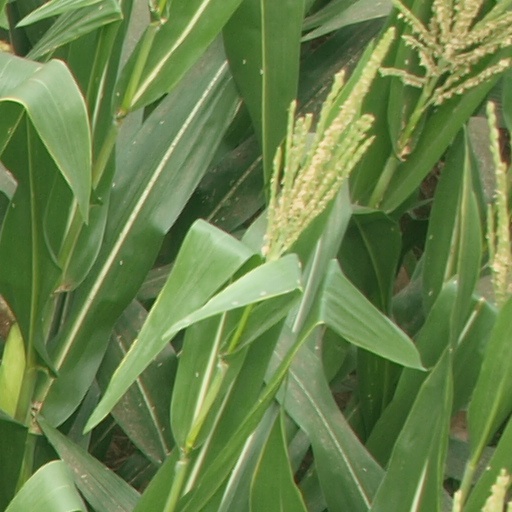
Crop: maize; corn